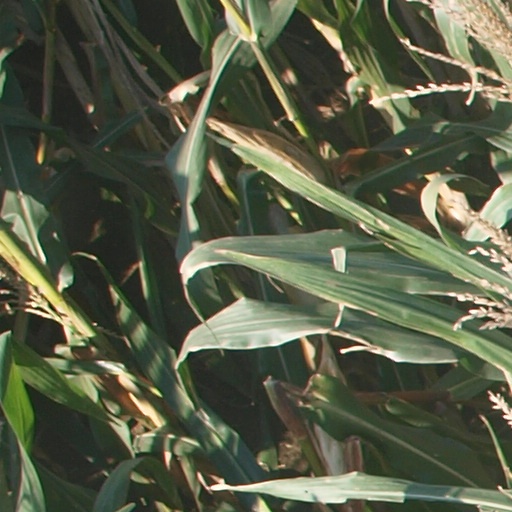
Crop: maize; corn